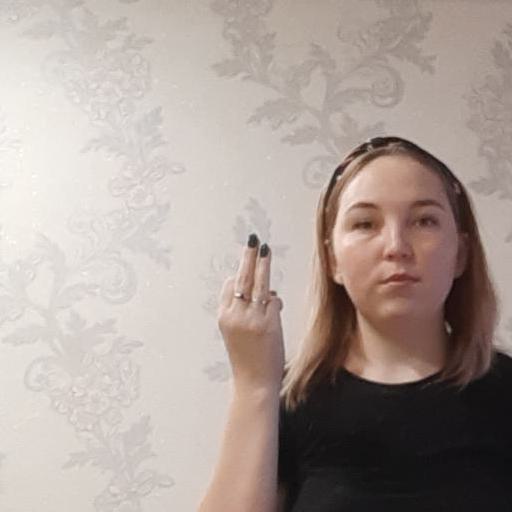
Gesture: two_up_inverted